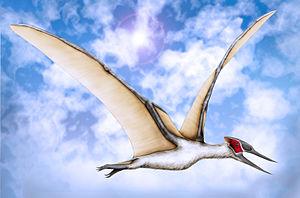
Muzquizopteryx est un genre éteint de ptérosaures du Crétacé supérieur découvert dans l'État de Coahuila, au Mexique.
Les Nyctosauridae constituent une famille éteinte de ptérosaures, ayant vécu au Crétacé supérieur en Amérique du Nord, en Afrique du Nord et peut-être en Europe.